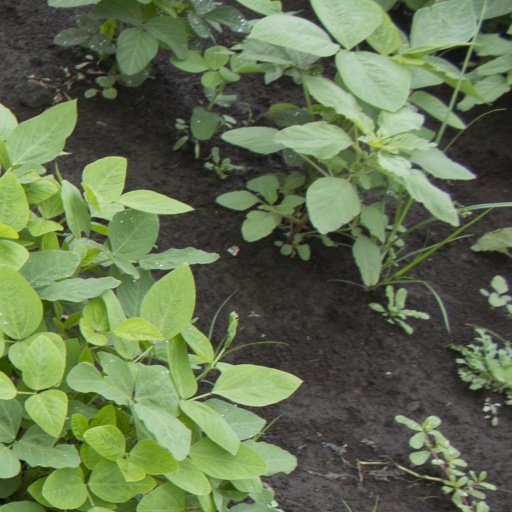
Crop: soybean